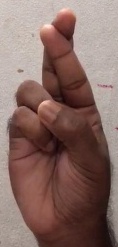
ASL sign: R